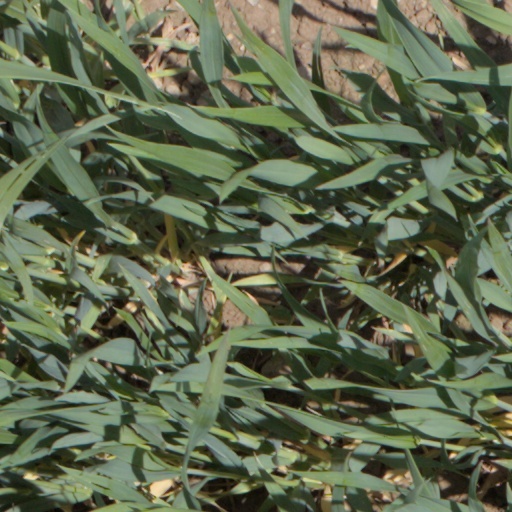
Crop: wheat